Colin Farrell

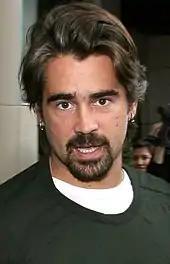
Farrell at the 2007 Toronto International Film Festival

In late 2003, Farrell starred as a criminal who plots a bank robbery with Cillian Murphy in the dark comedy "Intermission", which held the record for highest-grossing Irish independent film in Irish box-office history for three years. In 2004, he appeared in several other independent films receiving limited theatrical release in most countries, including "A Home at the End of the World" (adapted from Michael Cunningham's novel of the same name). Roger Ebert praised Farrell, saying that he was "astonishing in the movie, not least because the character is such a departure from everything he has done before". Mick LaSalle of the "San Francisco Chronicle" differed, saying that Farrell "is keen on making good...The effort is there, but it's a performance you end up rooting for rather than enjoying, because there's no way to just relax and watch".